Paris-Willouby

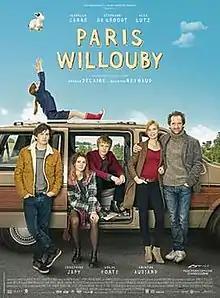
Theatrical release poster

Paris-Willouby is a 2015 French dramatic comedy film written and directed by Arthur Delaire and Quentin Reynaud in their directorial debut. The film stars Isabelle Carré, Stéphane De Groodt and Alex Lutz.